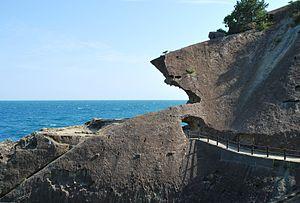
Les 100 paysages du Japon (ère Shōwa) constituent une liste de célèbres sites pittoresques au Japon. Les cent paysages ou vues ont été sélectionnés avec un ensemble de huit vues et vingt-cinq sites gagnants en 1927, une année après que Hirohito est devenu Empereur. Le but de la sélection est de « refléter le nouveau goût de la nouvelle ère ». L'initiative a été parrainée par le Tokyo Nichi Nichi Shimbun et le Osaka Mainichi Shimbun.